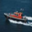
Label: ship